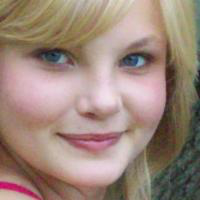
Age group: age 11-20